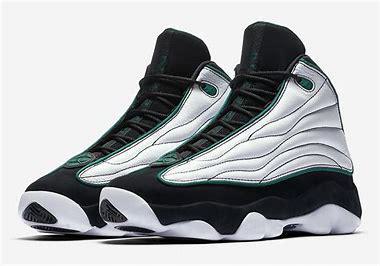
Brand: Jordan
Model: Pro Strong